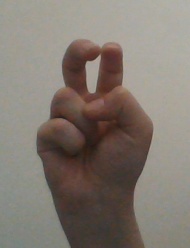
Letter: toot